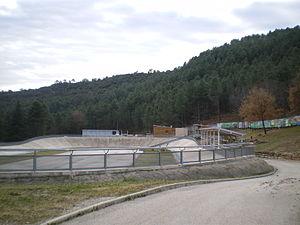
Stade vélo des Taillades, Branoux
Branoux-les-Taillades est une commune française située dans le département du Gard, en région Occitanie, à la limite du département de la Lozère et à 16 km au nord d'Alès.